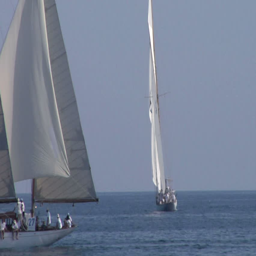
old sailing boat during a regatta